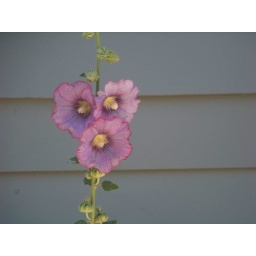
these flowers are near the filmore historical train station. ca